Remembrance of the Daleks

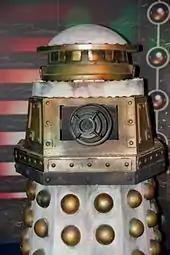
This episode debuted the Special Weapons Dalek, shown here at the Doctor Who Experience

To protect the secret of Davros' presence in the story, Terry Molloy was credited in part three under an anagram, "Roy Tromelly". Ian Ogilvy was approached for the role of Gilmore, but did not accept; Neil Stacy was also considered. The role went to Simon Williams, who was known for his role as James Bellamy in "Upstairs, Downstairs". Sophie Aldred and Karen Gledhil, who had watched the programme when they were younger, were awed to work with him. Williams had trouble handling the character's gun and also misunderstood a stage direction in the script describing it, which earned him the nickname of "Chunky". This nickname was carried on into the character, with McCoy adding the line, "...why his men call him 'Chunky' I've no idea."